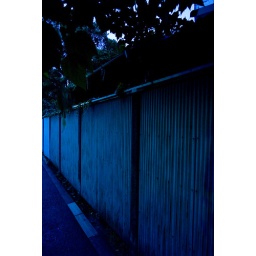
Leica M8+Cosina Voigtlander SUPER WIDE HELLIAR 1:4.5/15The small post office located in front of japan red cross medical center